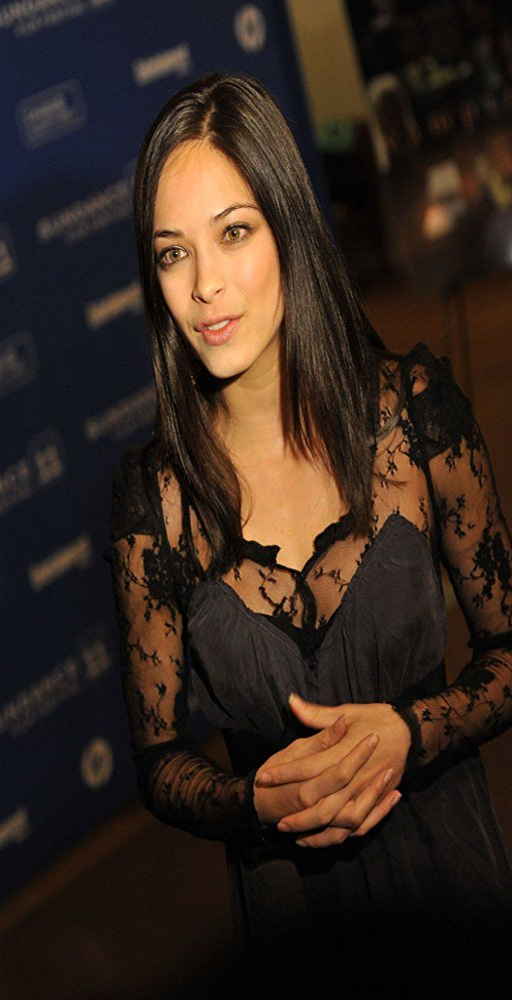
actor at an event for beauty and the beast